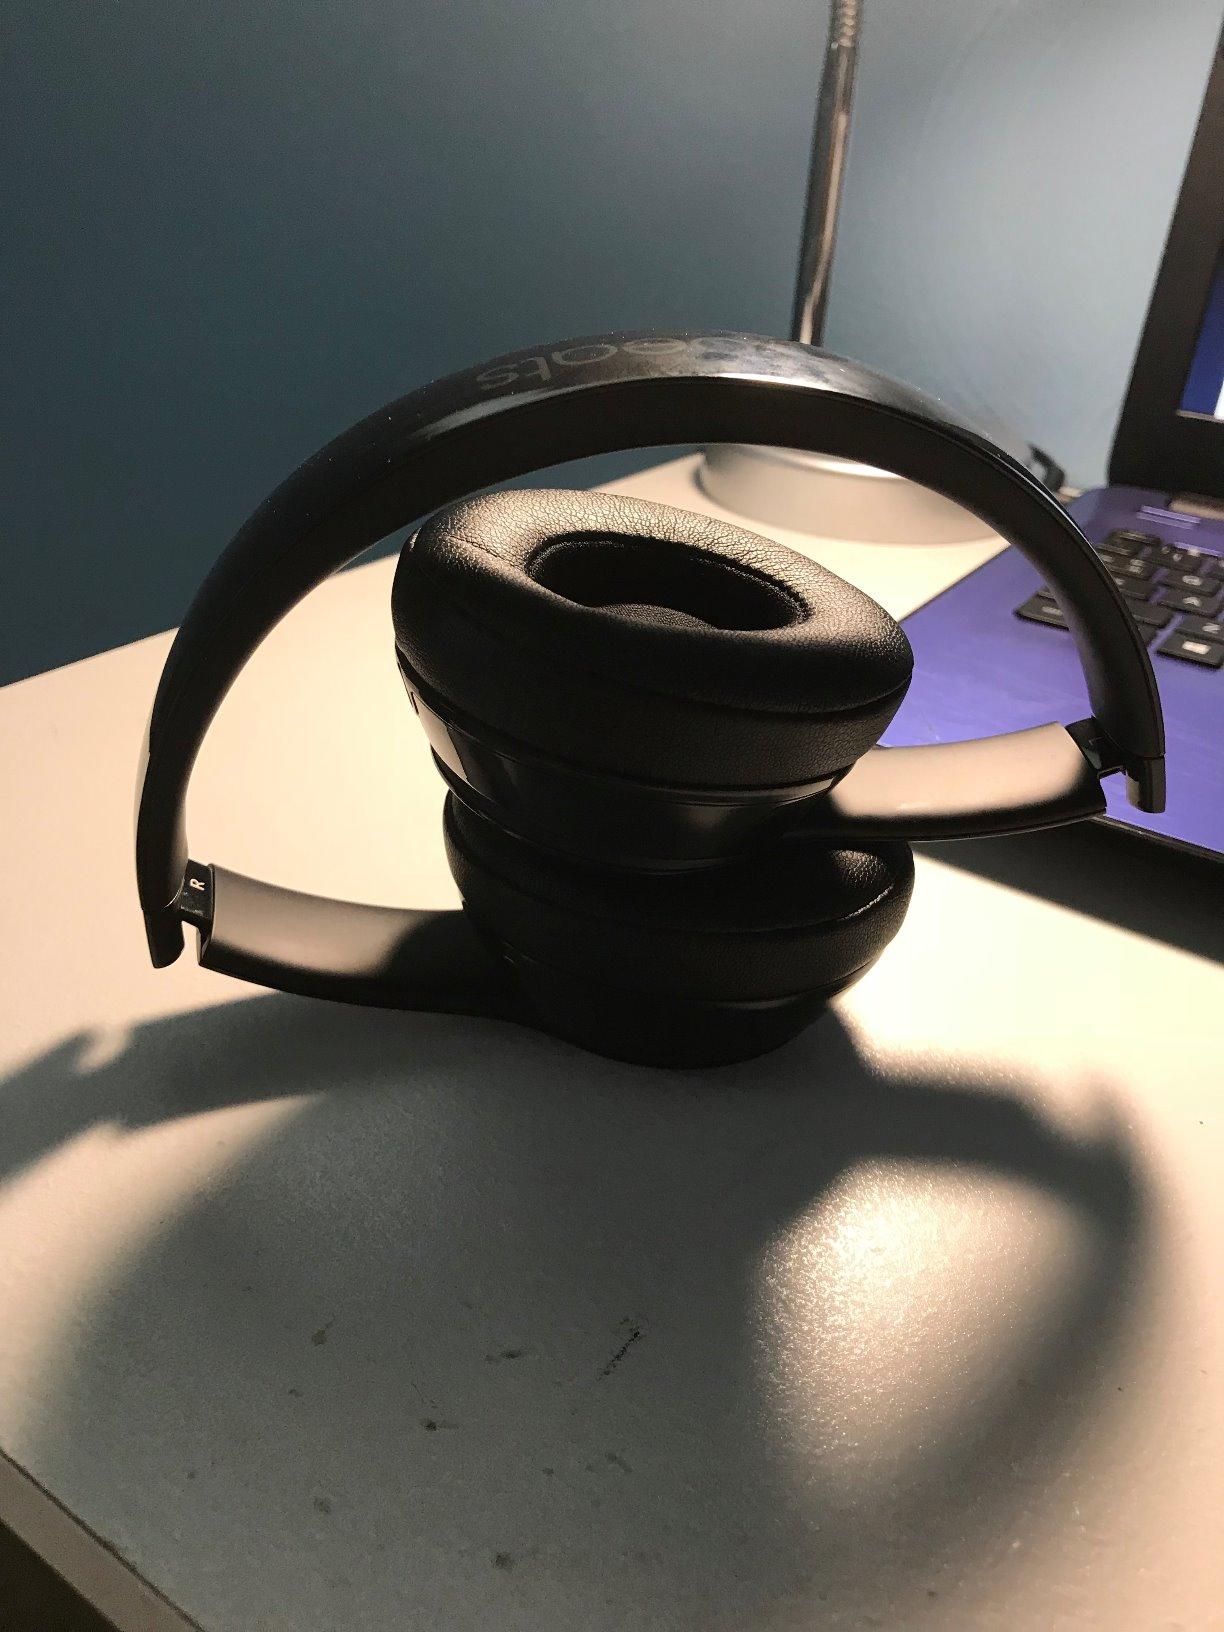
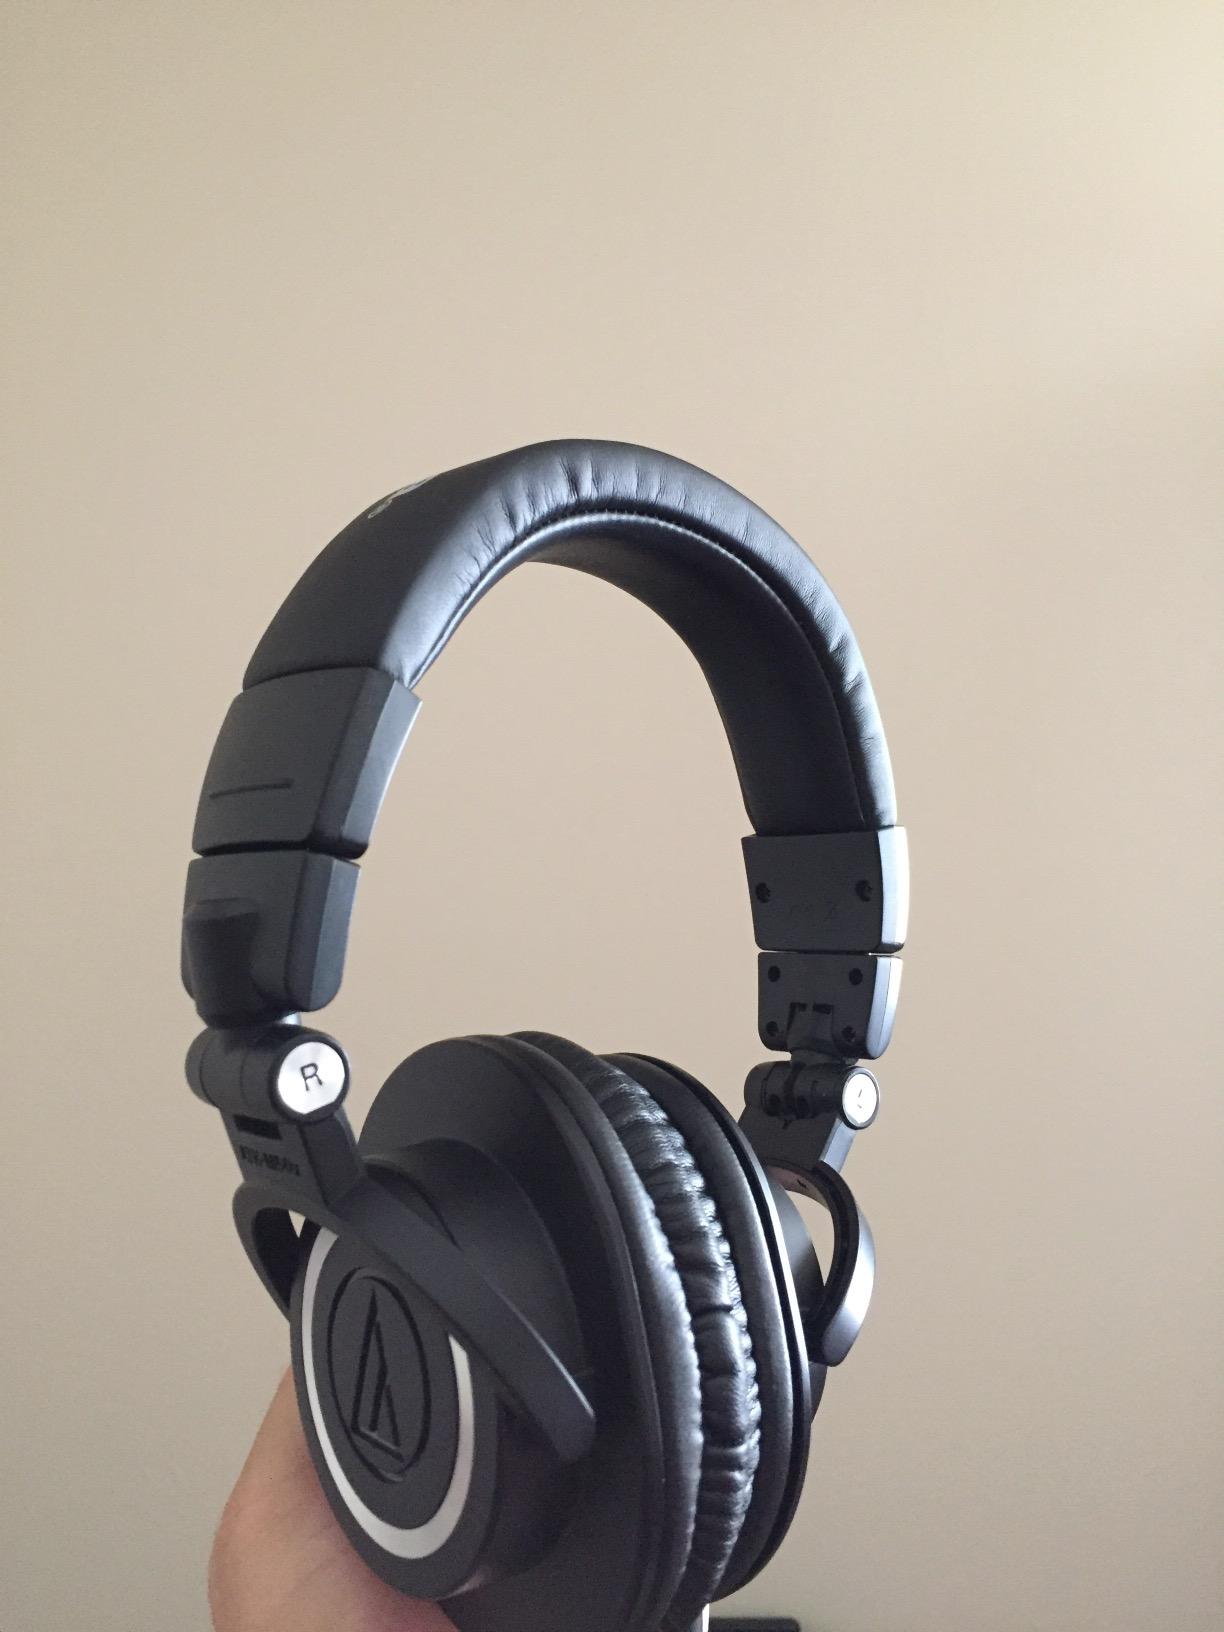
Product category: headphones
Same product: no